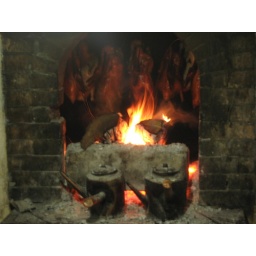
ducks cooking over the fruit wood fire